Love Madness (film)

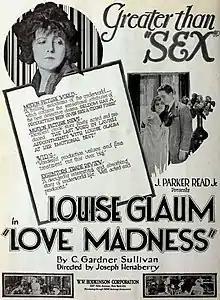
Advertisement

Love Madness is a 1920 American silent crime film directed by Joseph Henabery and starring Louise Glaum, Matt Moore, and Noah Beery.